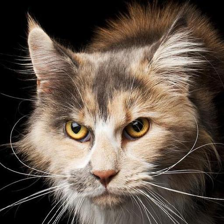
Label: animals